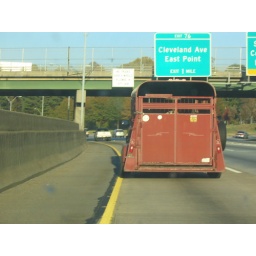
there was a white tiger in the back of this truck